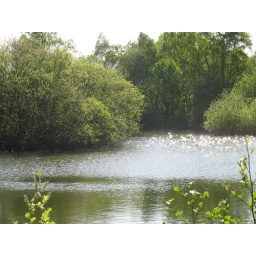
danehill lake near retford notts nice place for bike ride or walk